Metabolism

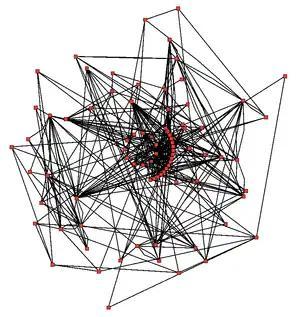
Metabolic network of the "Arabidopsis thaliana" citric acid cycle. Enzymes and metabolites are shown as red squares and the interactions between them as black lines.

Classically, metabolism is studied by a reductionist approach that focuses on a single metabolic pathway. Particularly valuable is the use of radioactive tracers at the whole-organism, tissue and cellular levels, which define the paths from precursors to final products by identifying radioactively labelled intermediates and products. The enzymes that catalyze these chemical reactions can then be purified and their kinetics and responses to inhibitors investigated. A parallel approach is to identify the small molecules in a cell or tissue; the complete set of these molecules is called the metabolome. Overall, these studies give a good view of the structure and function of simple metabolic pathways, but are inadequate when applied to more complex systems such as the metabolism of a complete cell.